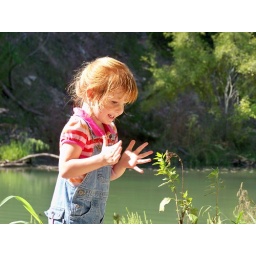
Bella so happy after throwing a rock in the water